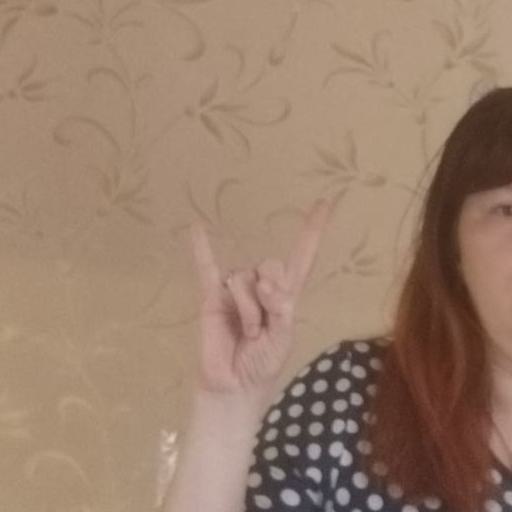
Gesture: rock